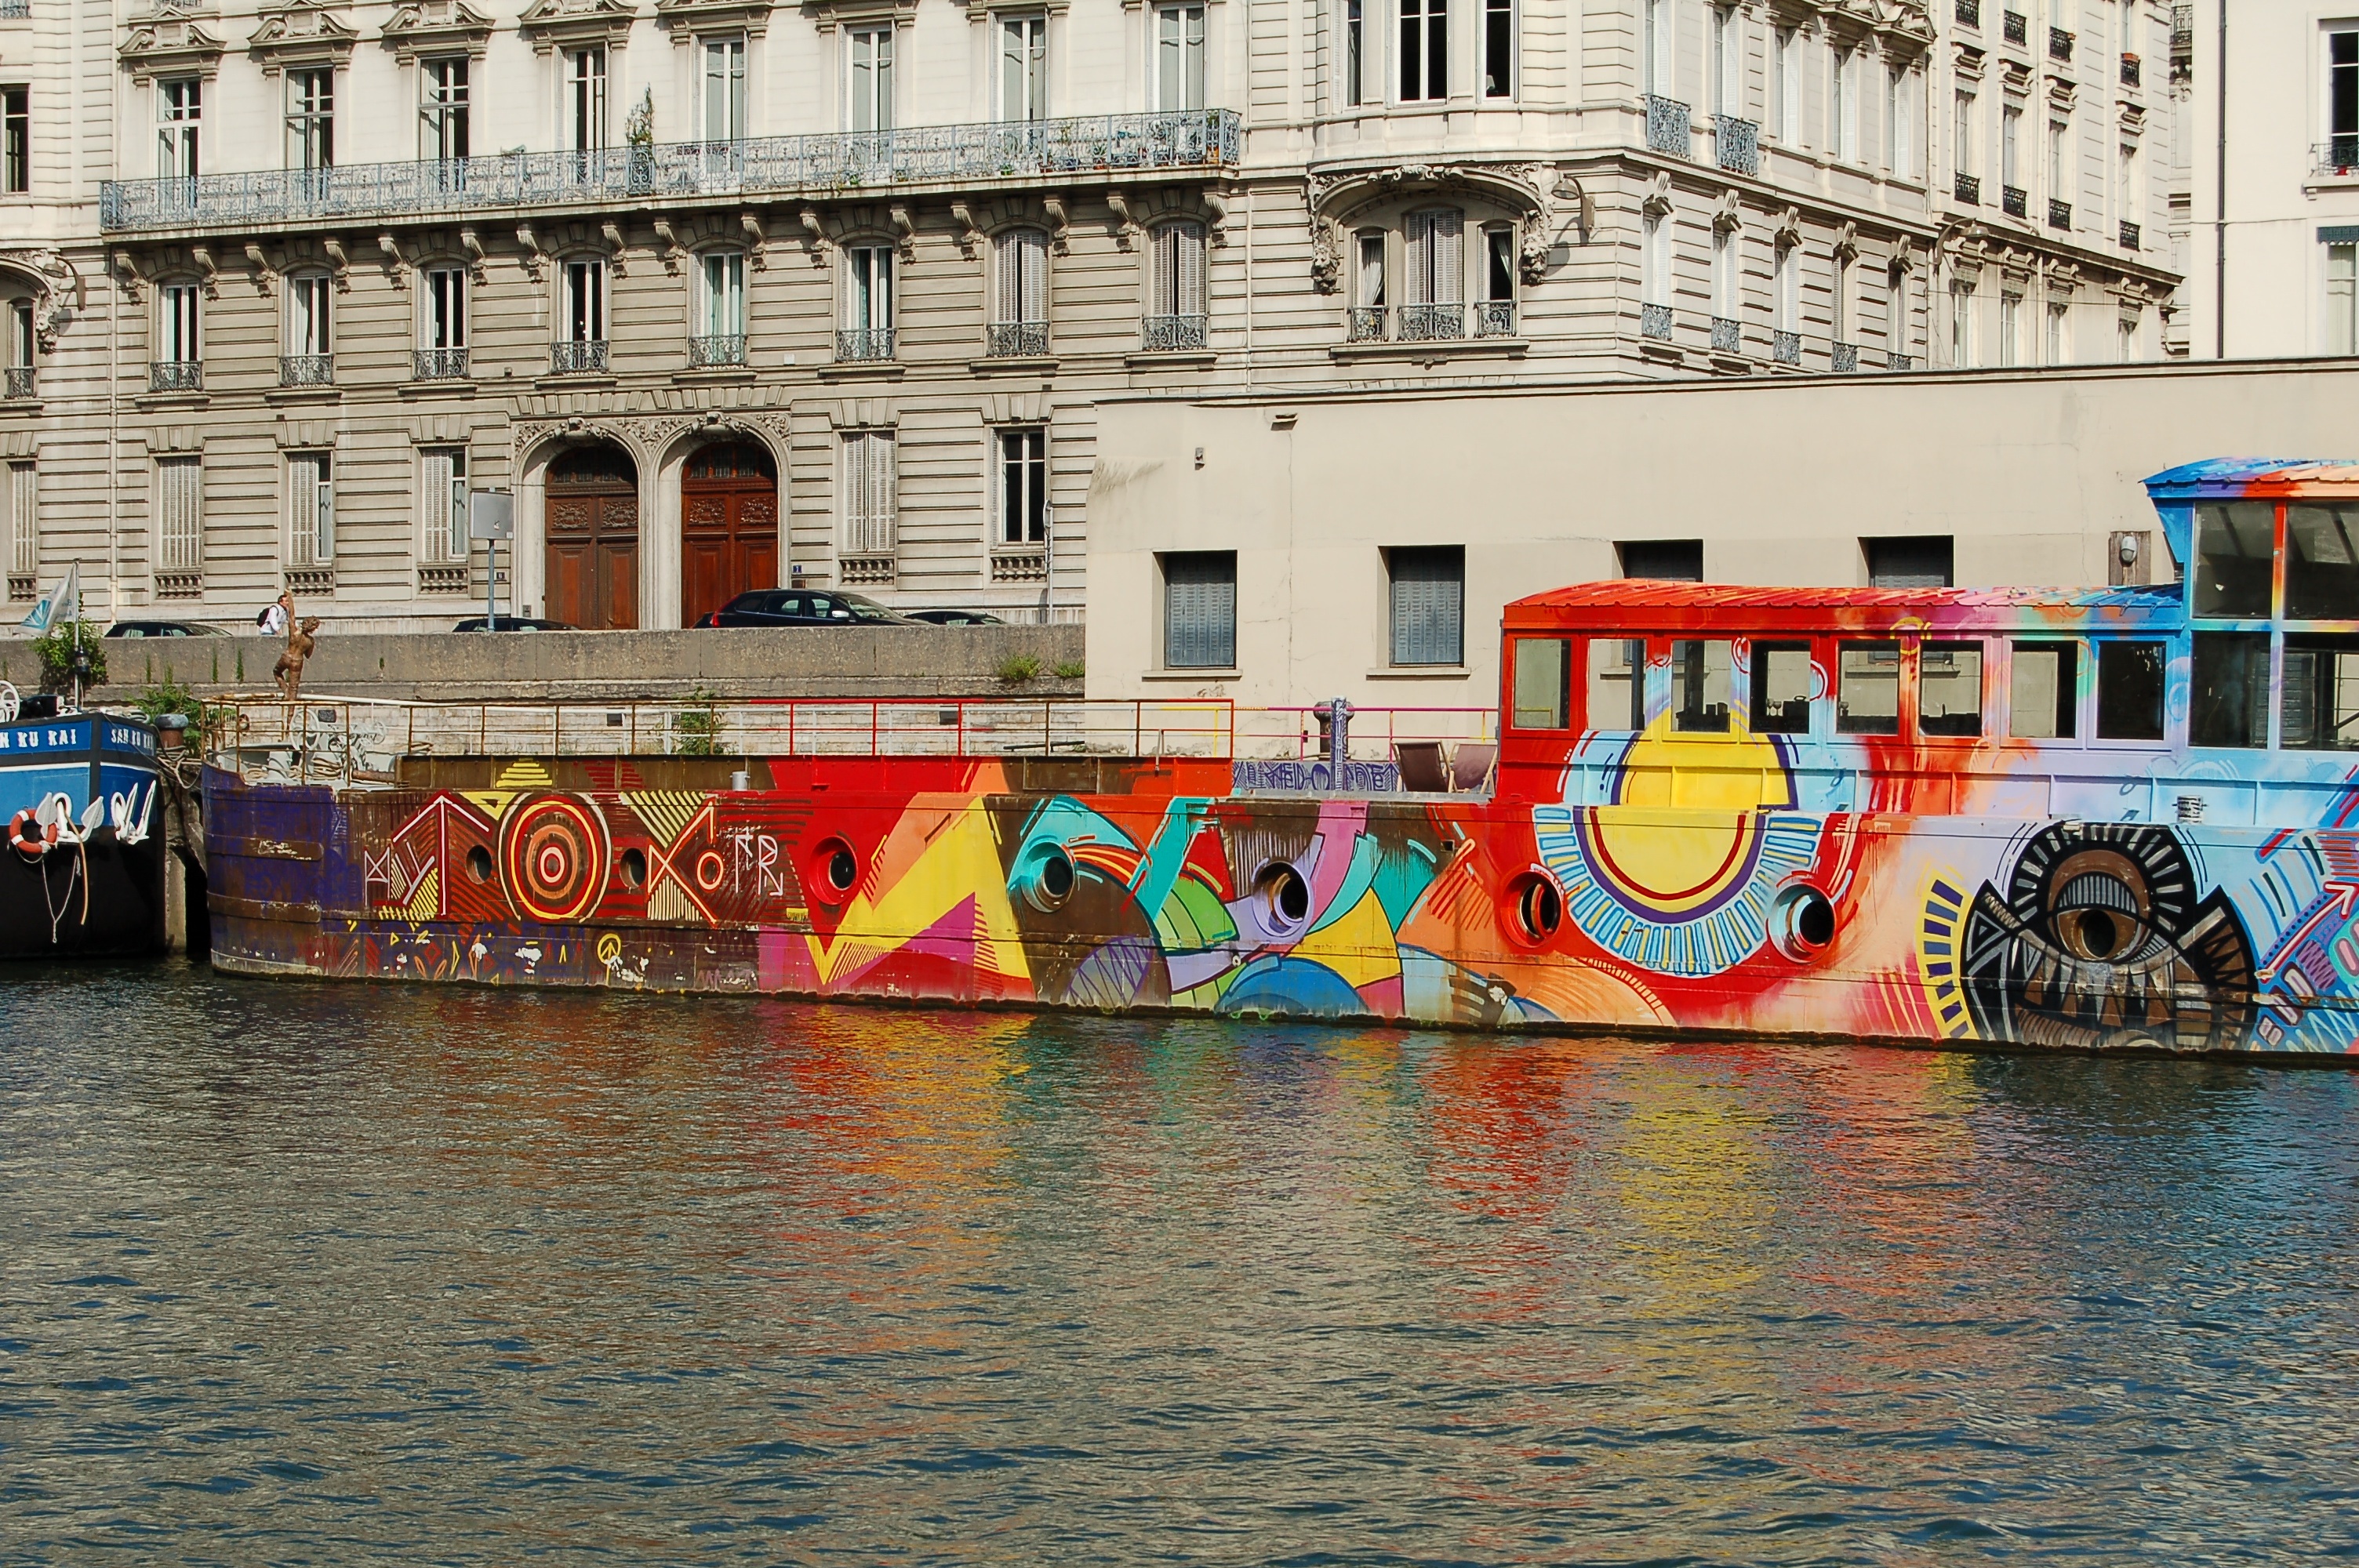
boat, canal, vehicle, waterway, art, watercraft, urban area